Symbolic Optimal Assembly Program

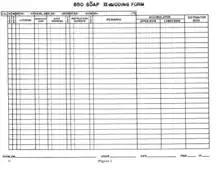
SOAP II Coding form, 1957

The Symbolic Optimal Assembly Program (SOAP) is an assembler for the IBM 650 Magnetic Drum Data-Processing Machine, an early computer first used in 1954. It was developed by Stan Poley at the IBM Thomas J. Watson Research Center. SOAP is called "Optimal" (or "Optimum") because it attempts to store generated instructions on the storage drum to minimize the access time from one instruction to the next. SOAP is a multi-pass assembler, that is, it processes the source program more than once in order to generate the object program.